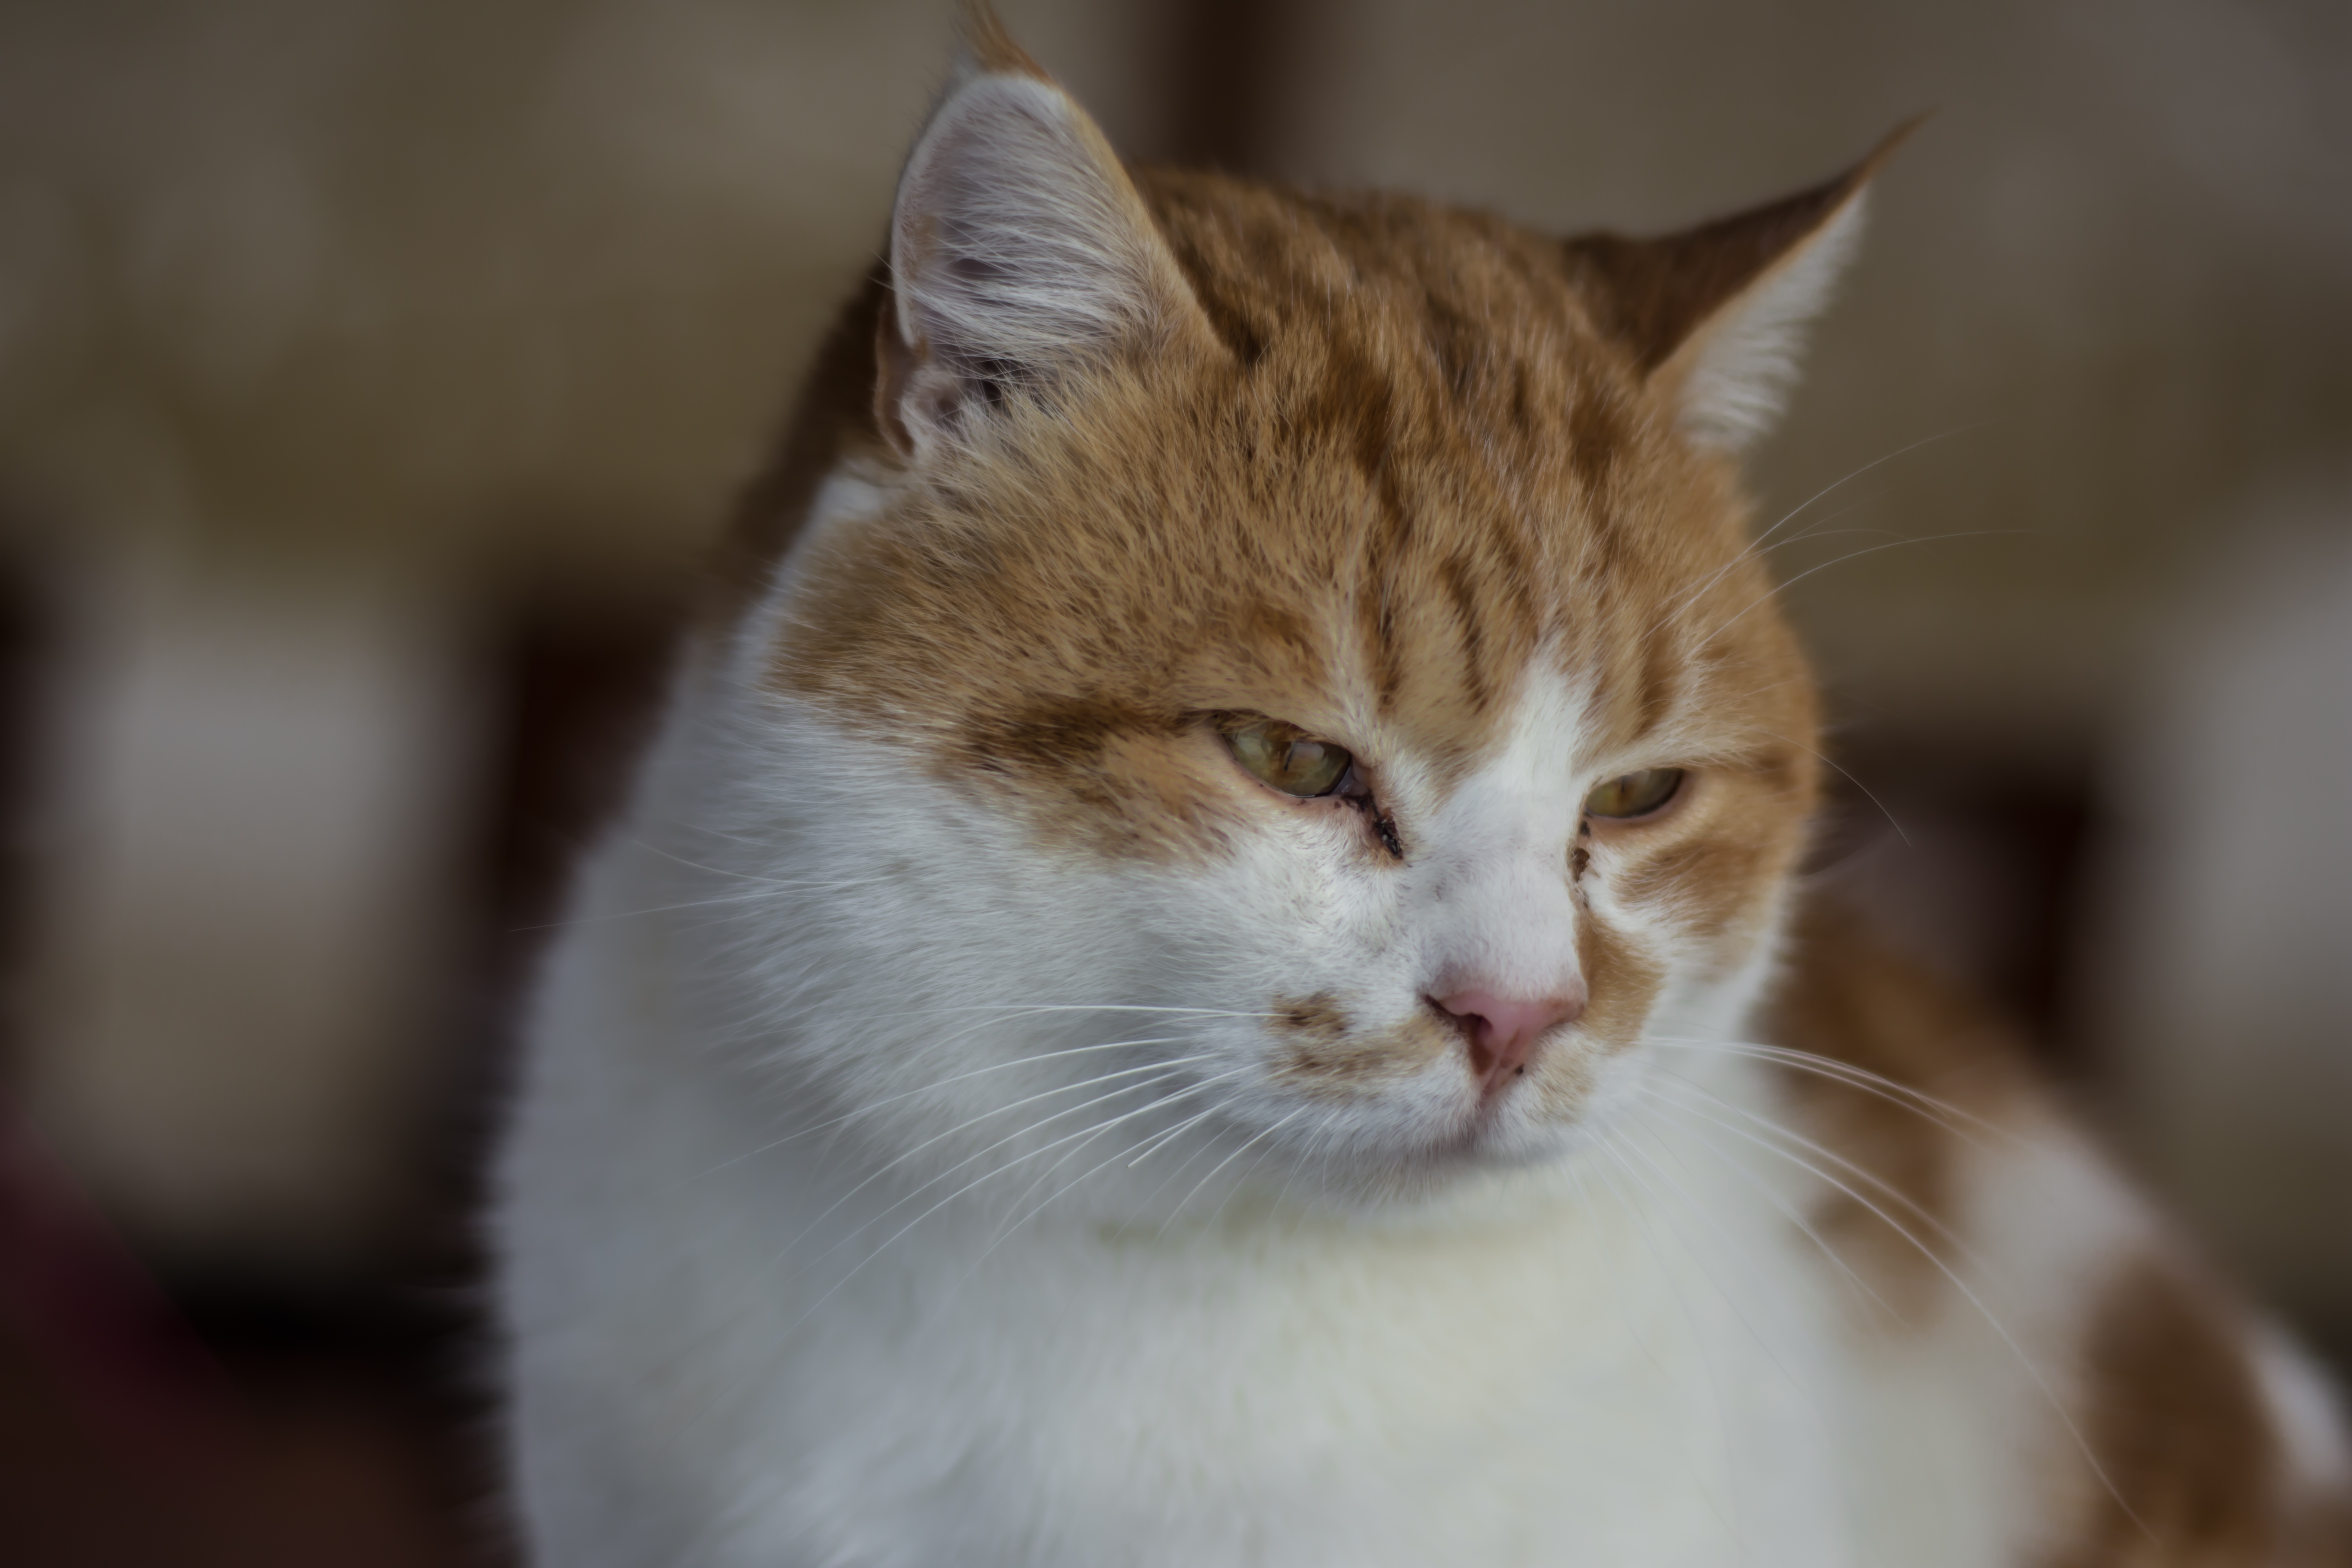
white, animal, cute, pet, portrait, kitten, cat, mammal, fauna, close up, nose, whiskers, kitty, vertebrate, funny, domestic, adorable, european shorthair, small to medium sized cats, cat like mammal, carnivoran, domestic short haired cat